Arch Glass Mainous

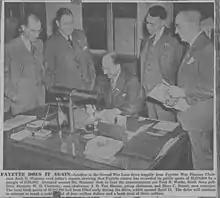
Arch Mainous and Bond Drive members celebrate WW2 Bond sales in Lexington, Kentucky

Arch Glass Mainous Sr. (April 7, 1899 – August 17, 1990) was an American banker and insurance executive who was the founder or chairman of a number of banks and insurance companies in Kentucky. This included "Citizens Union National Bank & Trust Company" in Lexington (merged out of existence), Kentucky, "First Federal Savings and Loan of Lexington, Kentucky" (closed), "Kentucky Family Life" (Merged with Jefferson Pilot).